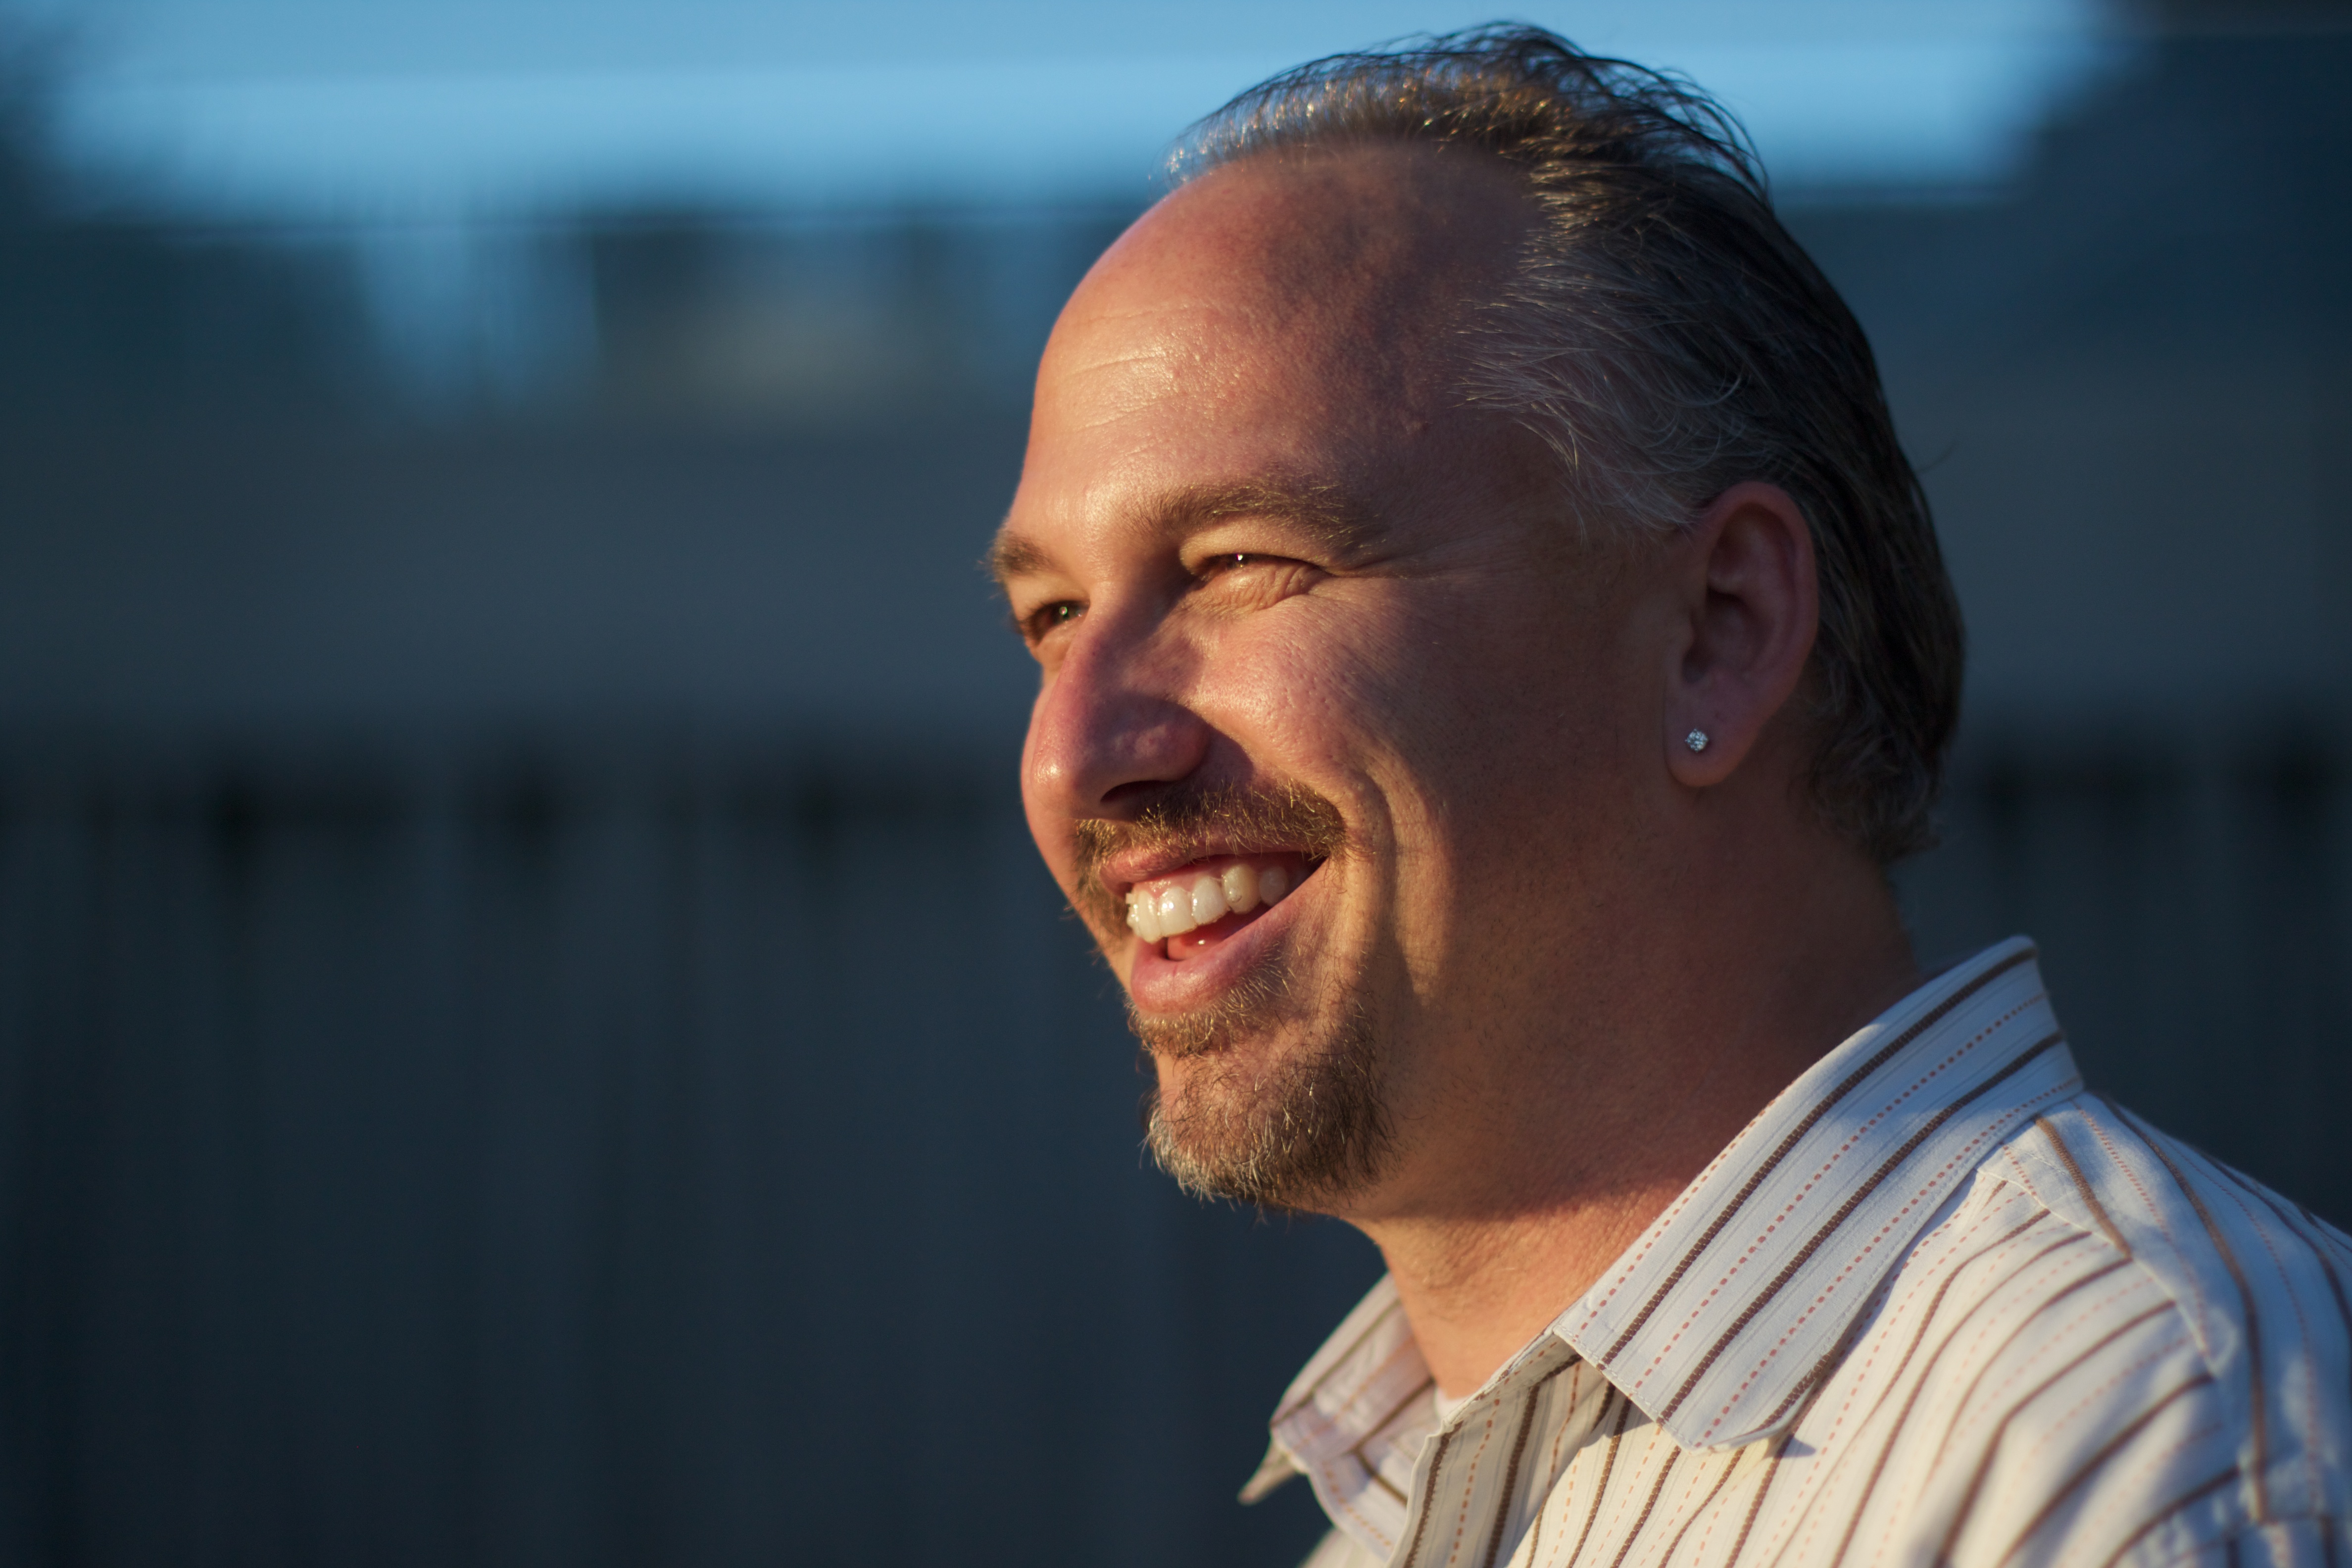
man, person, male, portrait, conversation, screenshot, facial hair